Answer in natural language. Considering the relative positions, is bluegrey rectangular table above or below Doorway? Choose between the following options: above or below
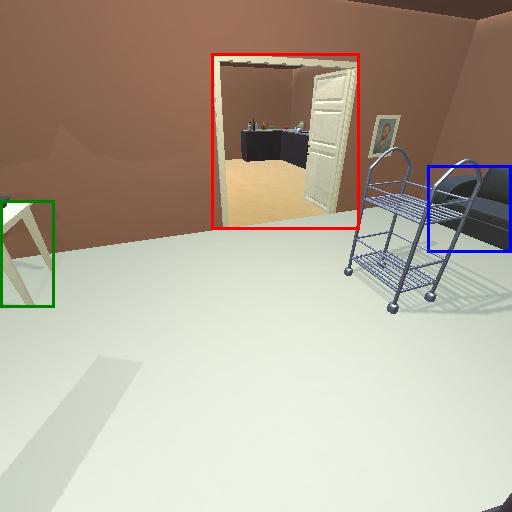
<answer>below</answer>